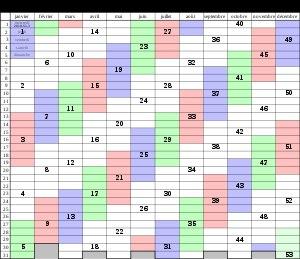
Une semaine est une période de sept jours consécutifs.